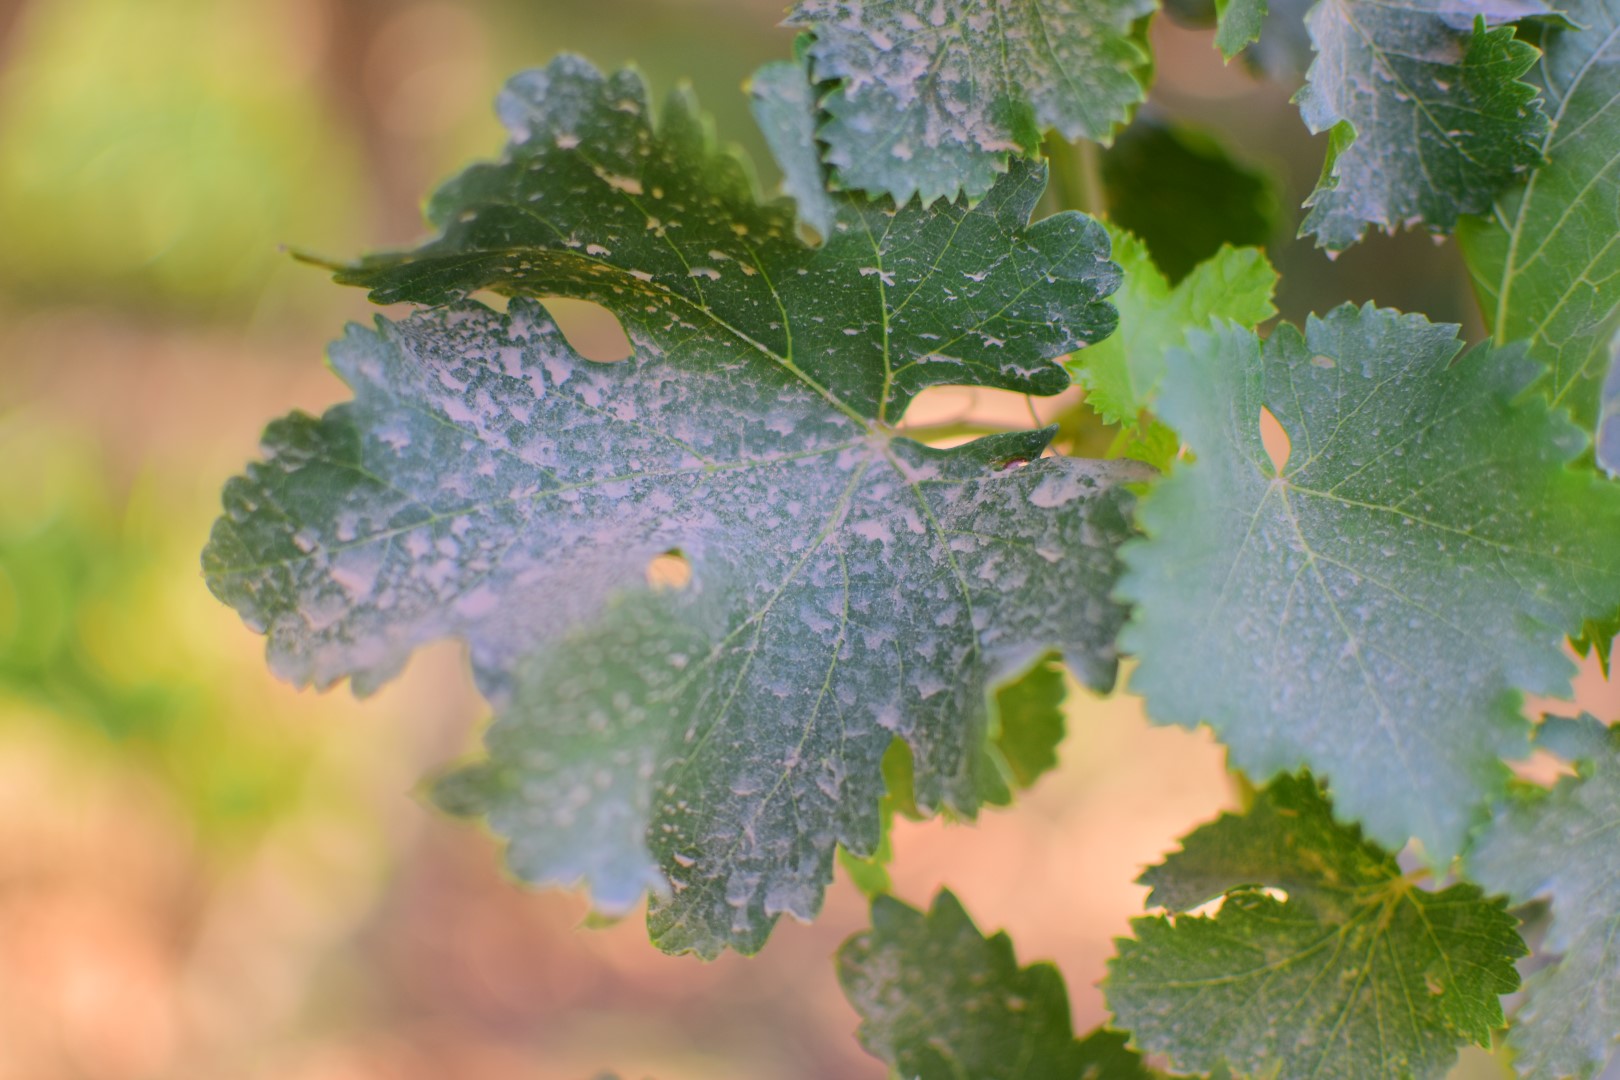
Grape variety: Deas Al-Annz